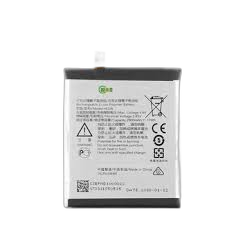
Waste category: battery